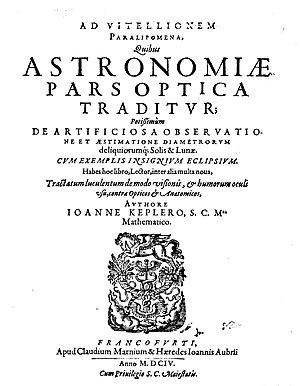
Johannes Kepler / Prag (1600 – 1612) / Astronomiae Pars Optica
Astronomiae pars optica
Johannes Kepler var en tysk matematiker, astronom og astrolog og en af nøglefigurerne i det 17. århundredes naturvidenskabelige revolution. Han er bedst kendt for sine eponyme love om planeternes bevægelse, kodificeret af senere astronomer på basis af hans værker Astronomia nova, Harmonices Mundi og Epitome Astronomiae Copernicanae. De dannede også en del af grundlaget for Isaac Newtons tyngdelov.